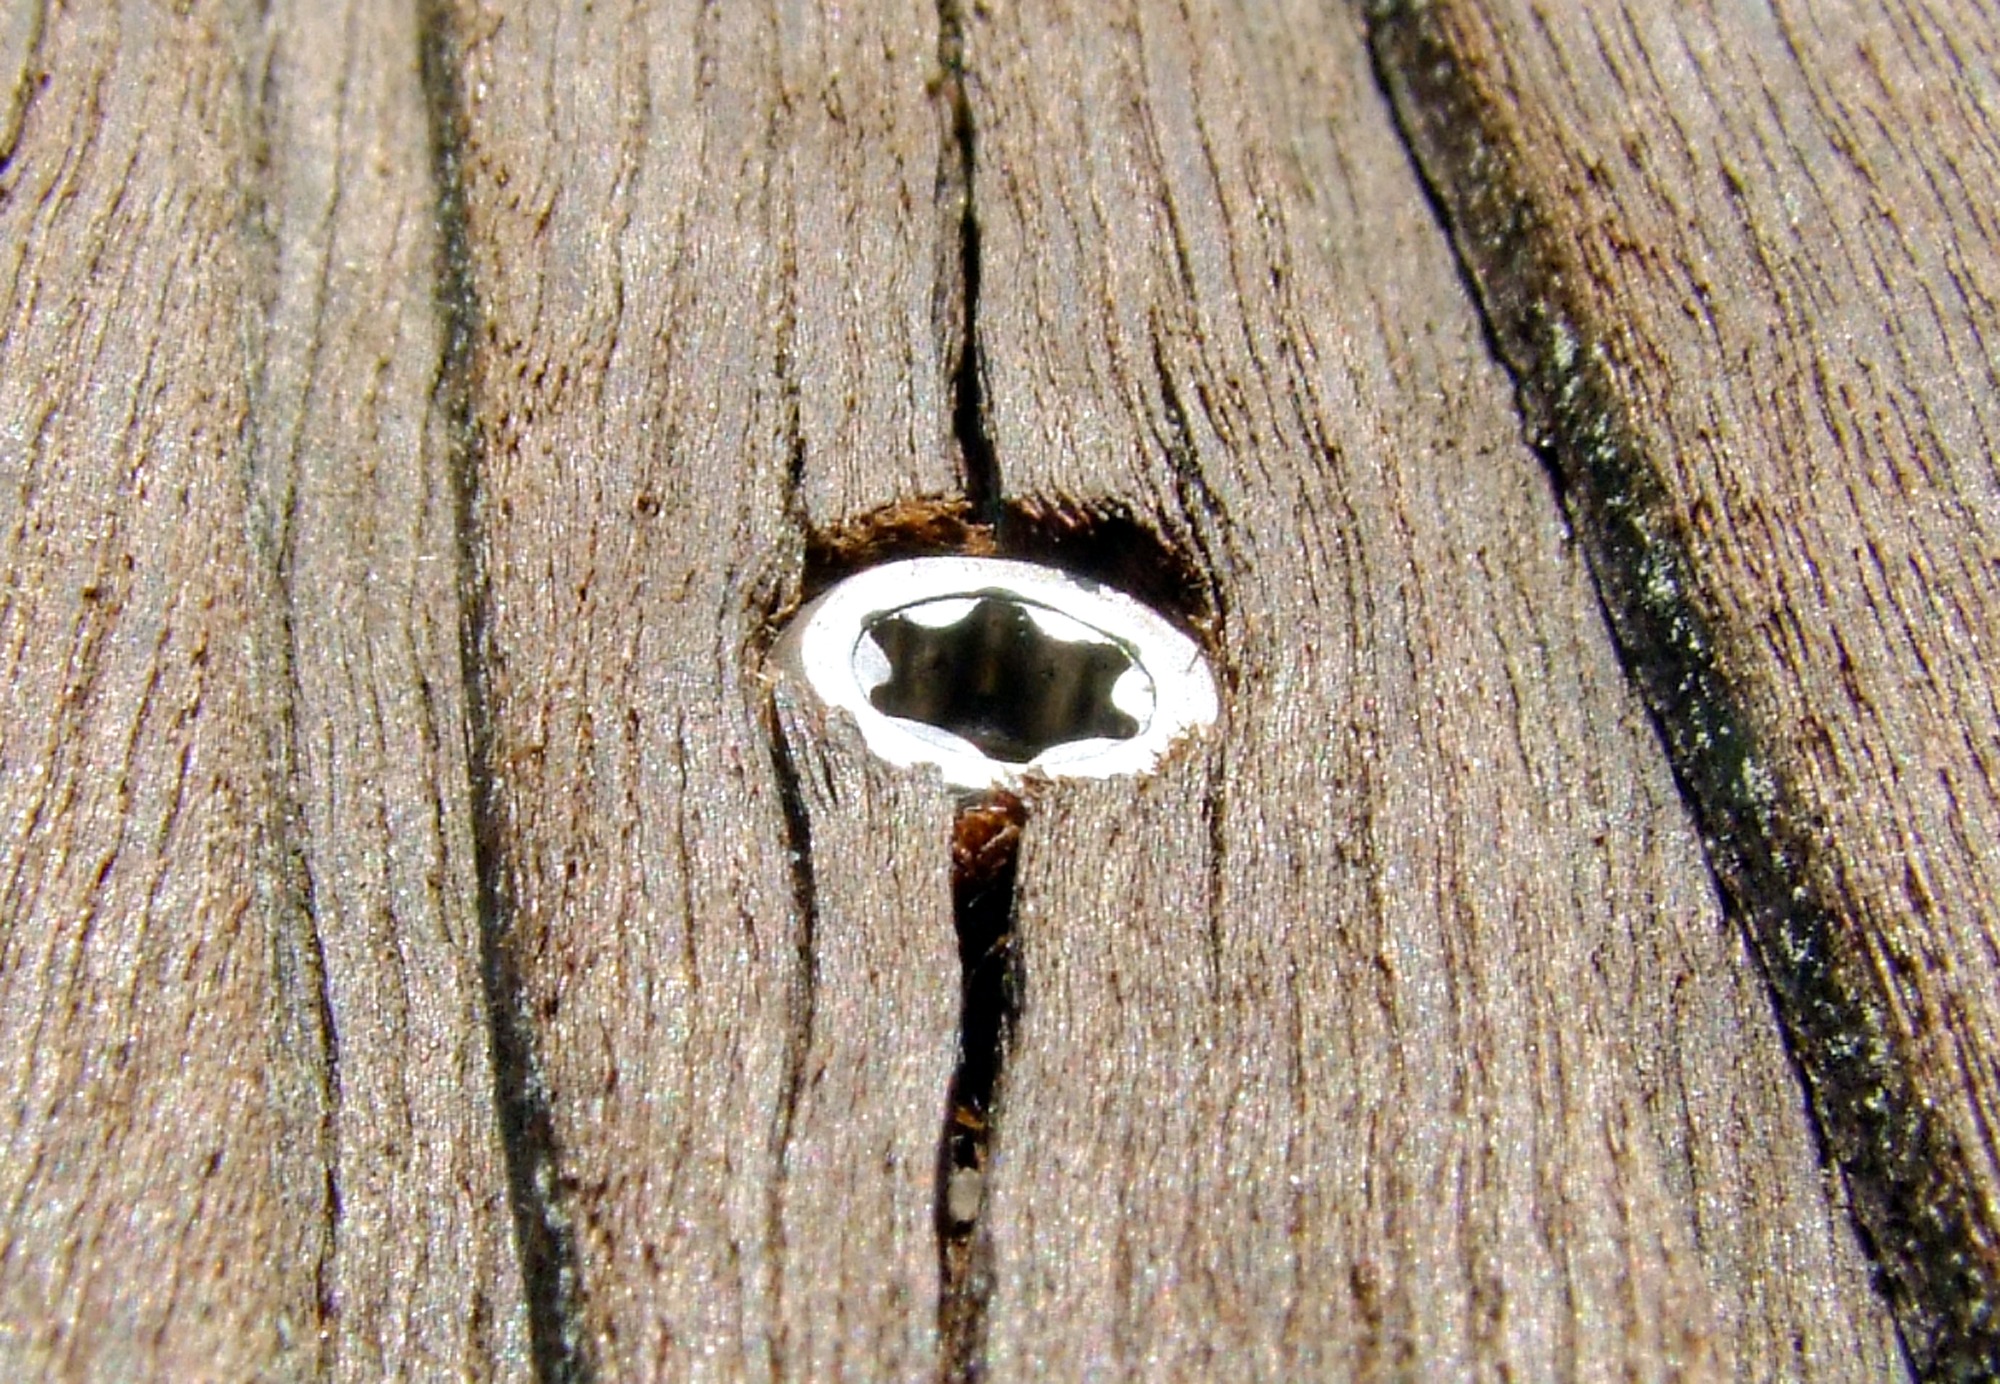
tree, branch, plant, wood, leaf, trunk, produce, metal, brown, soil, agriculture, twig, screw, close up, screw head